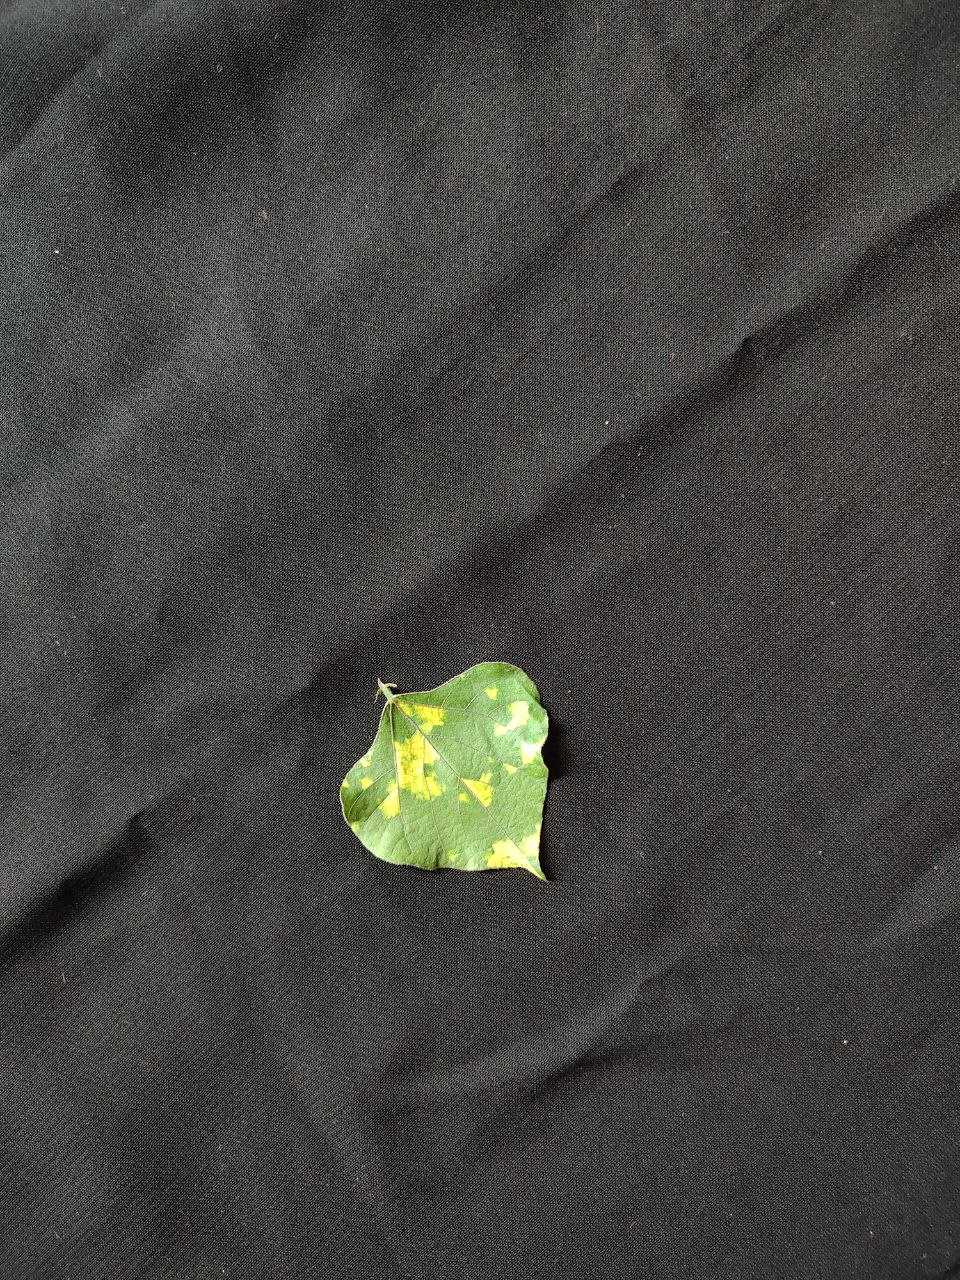
Crop: bean
Leaf condition: Mosaic Virus